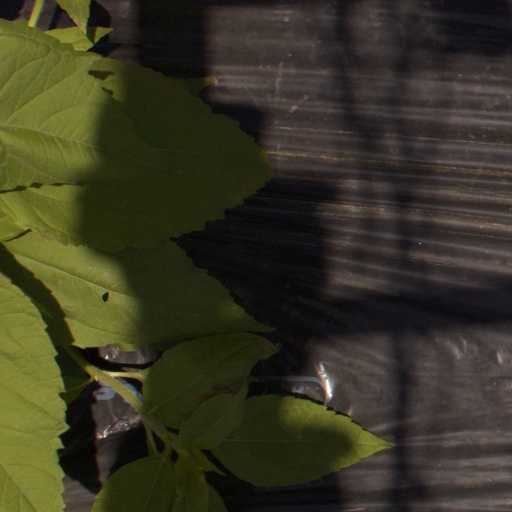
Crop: Jerusalem artichoke